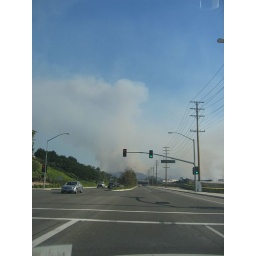
. . .but in the opposite direction so we were safe, but about 9 houses in Modjeska canyon ended up burning